Amesbury Abbey (house)

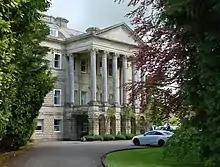
South front

The priory and its extensive landholdings were granted to Edward Seymour, Earl of Hertford (later Duke of Somerset). Some of the priory buildings were destroyed, while others were probably reused to form a house for the Seymours.